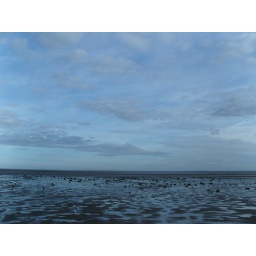
this shot is more sky than sand with blackpool just visible in the distance